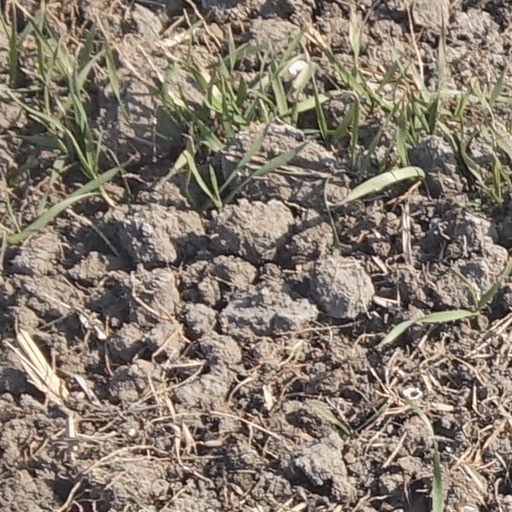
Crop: wheat